Question: When was this picture taken?
Tambaya: Yaushe aka ɗauki wannan hoton?
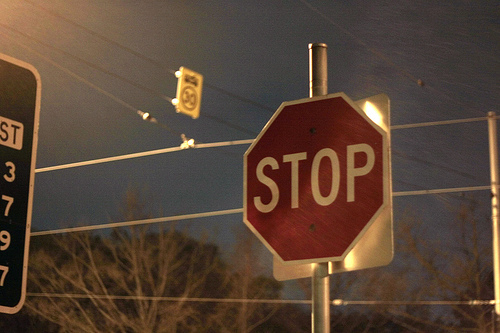
Answer: Night time.
Amsa: Da dare.